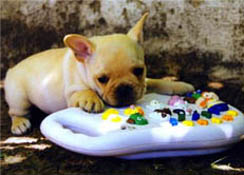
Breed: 1121-n000002-French_bulldog